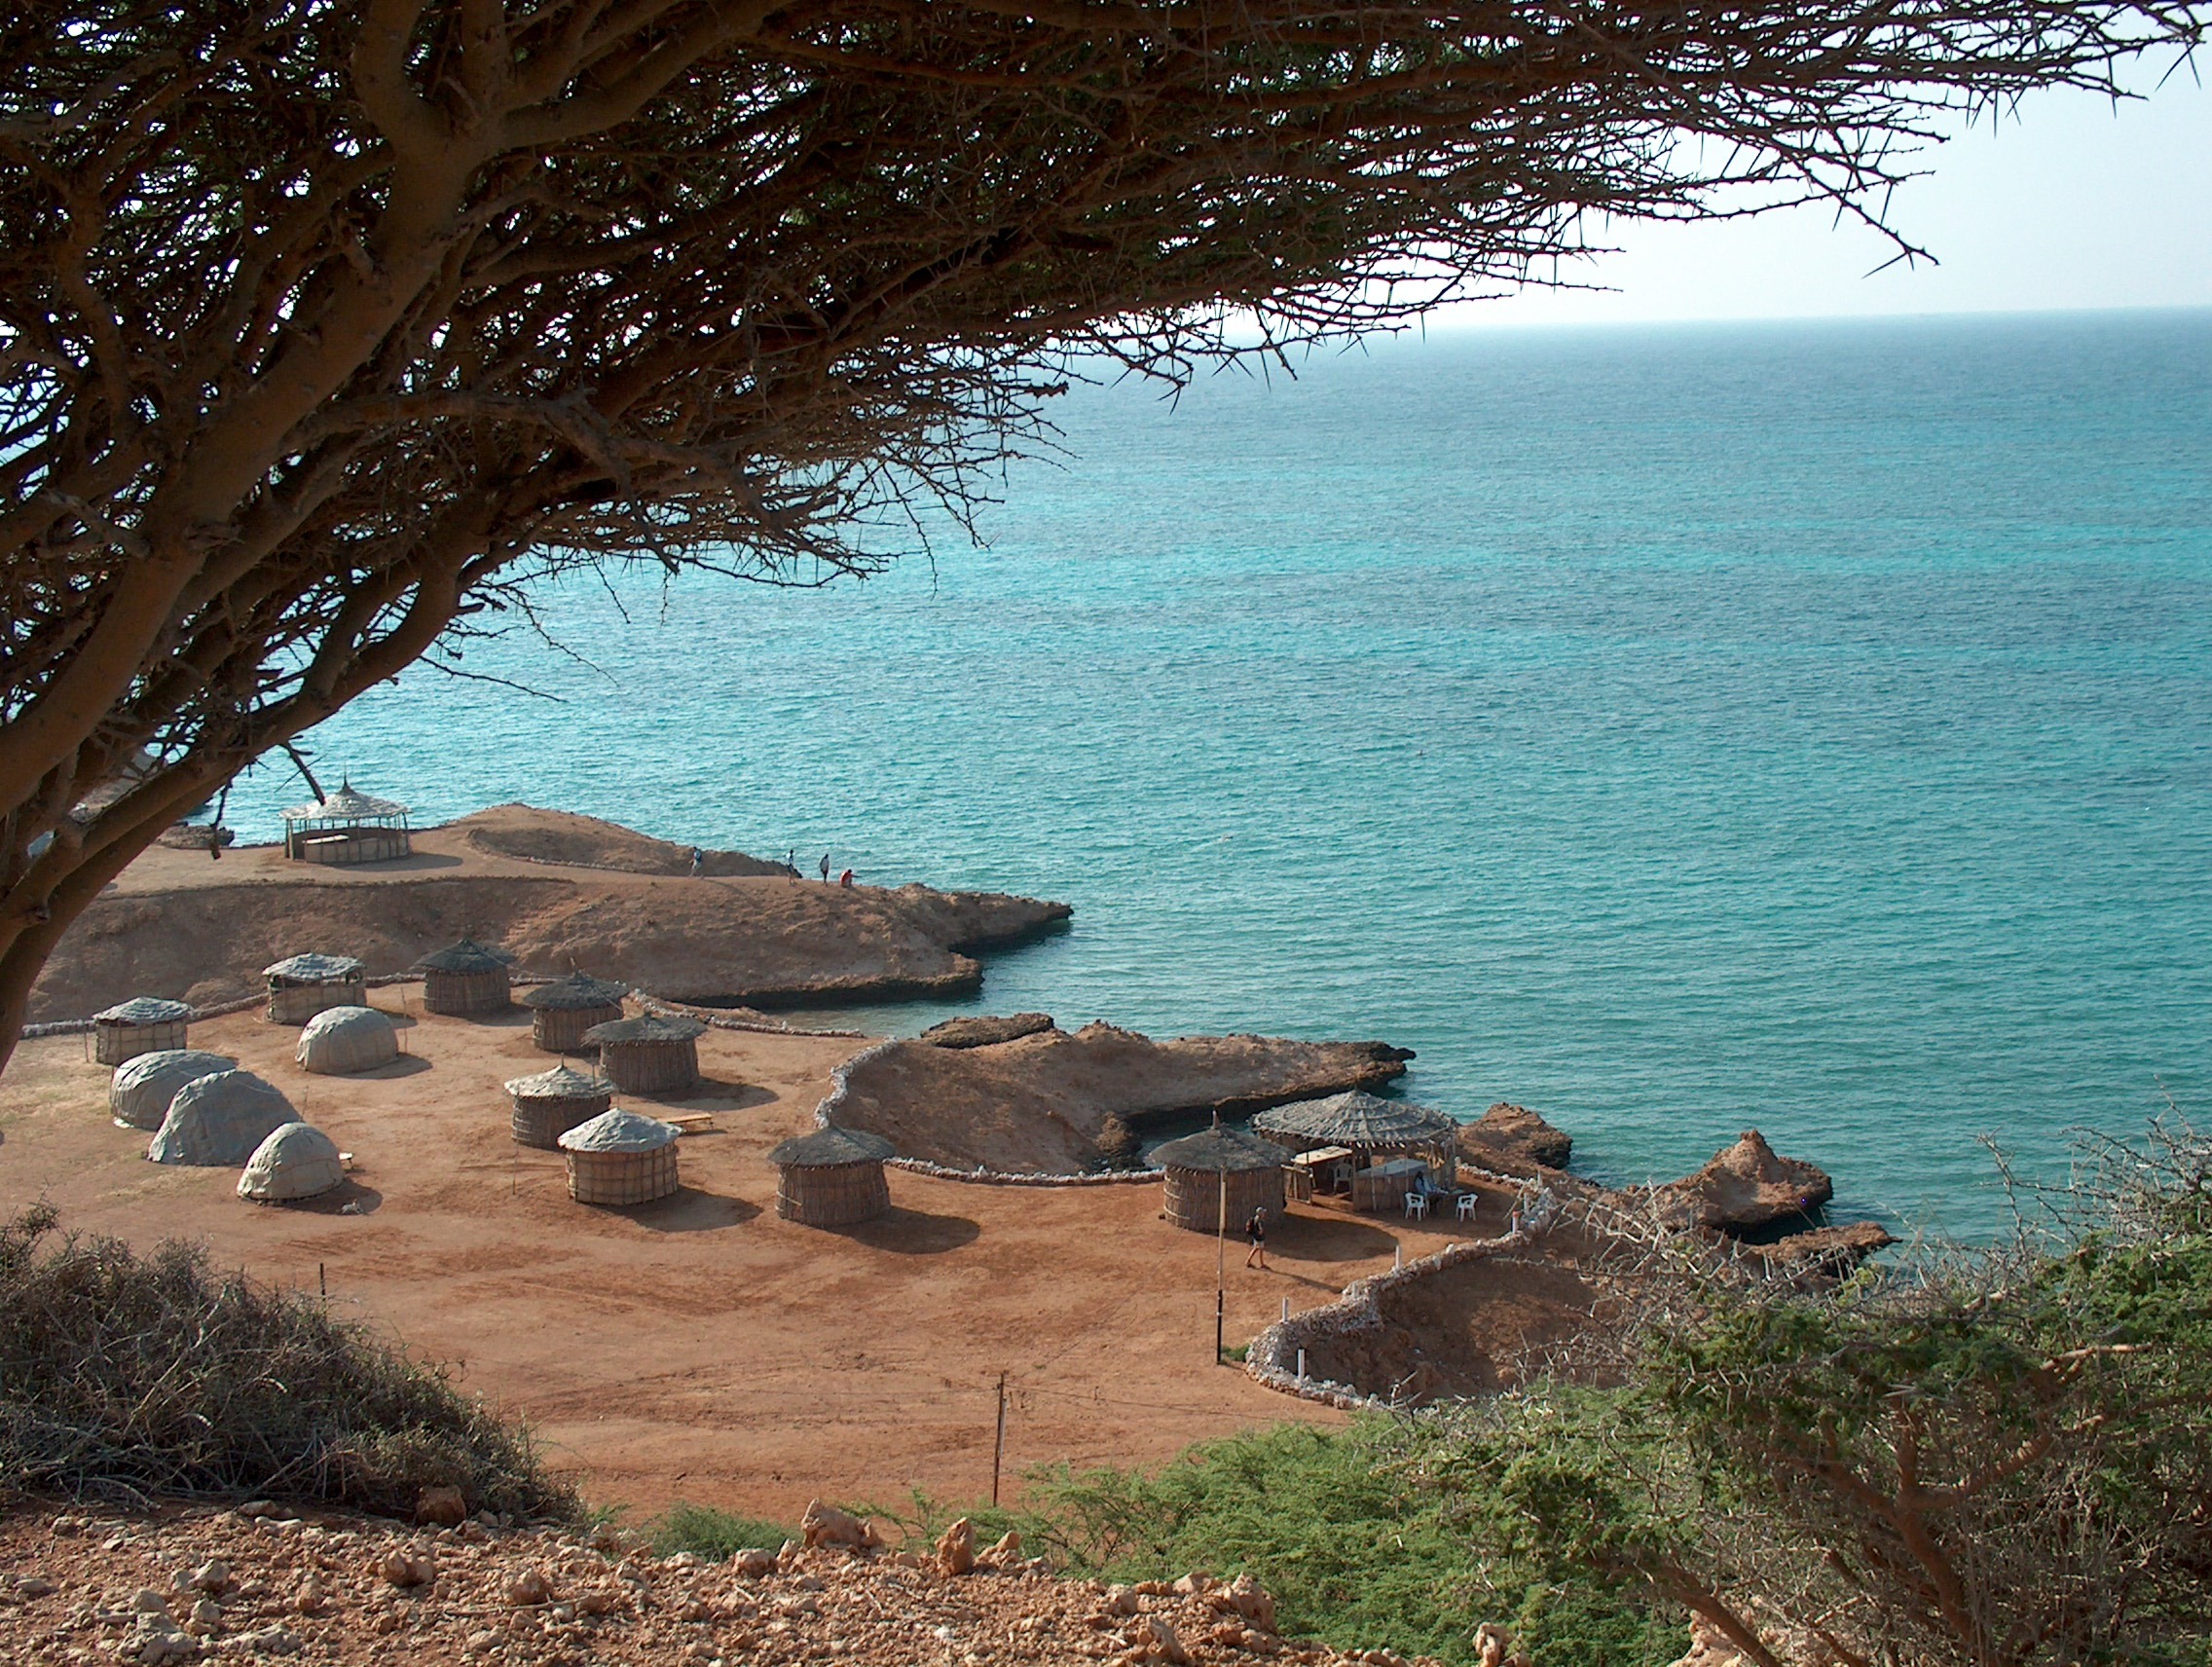
beach, sea, coast, tree, water, rock, ocean, shore, lake, vacation, africa, bay, terrain, body of water, side, cape, djibouti, ras bir beach, toukouls